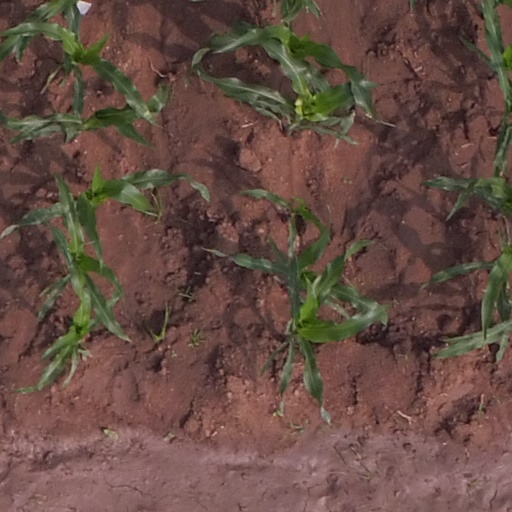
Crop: maize; corn